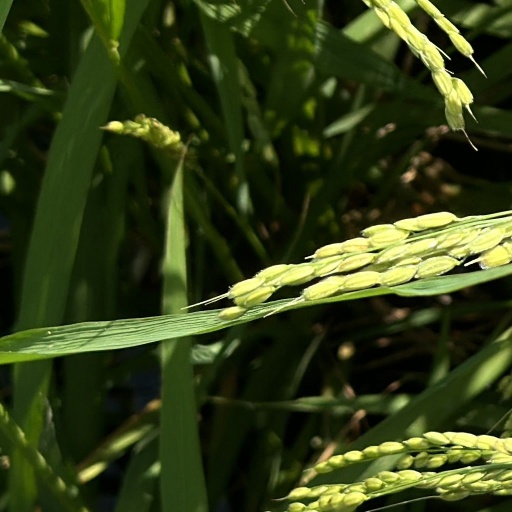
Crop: rice